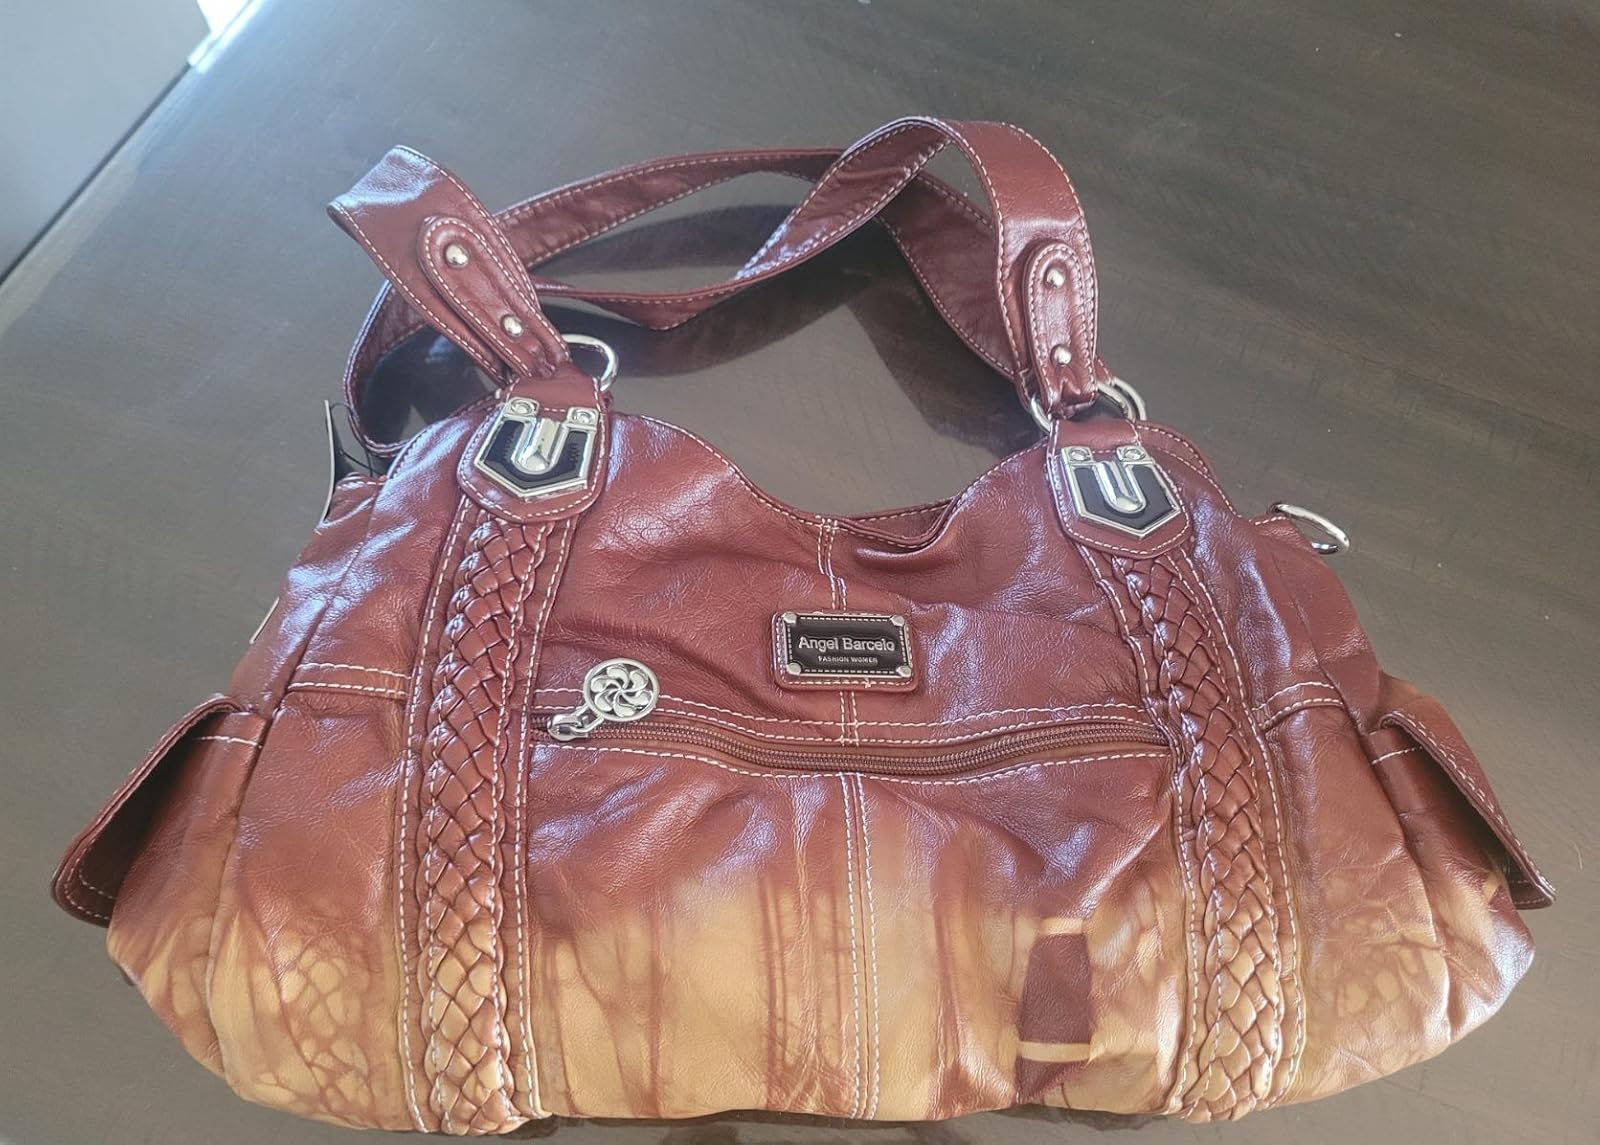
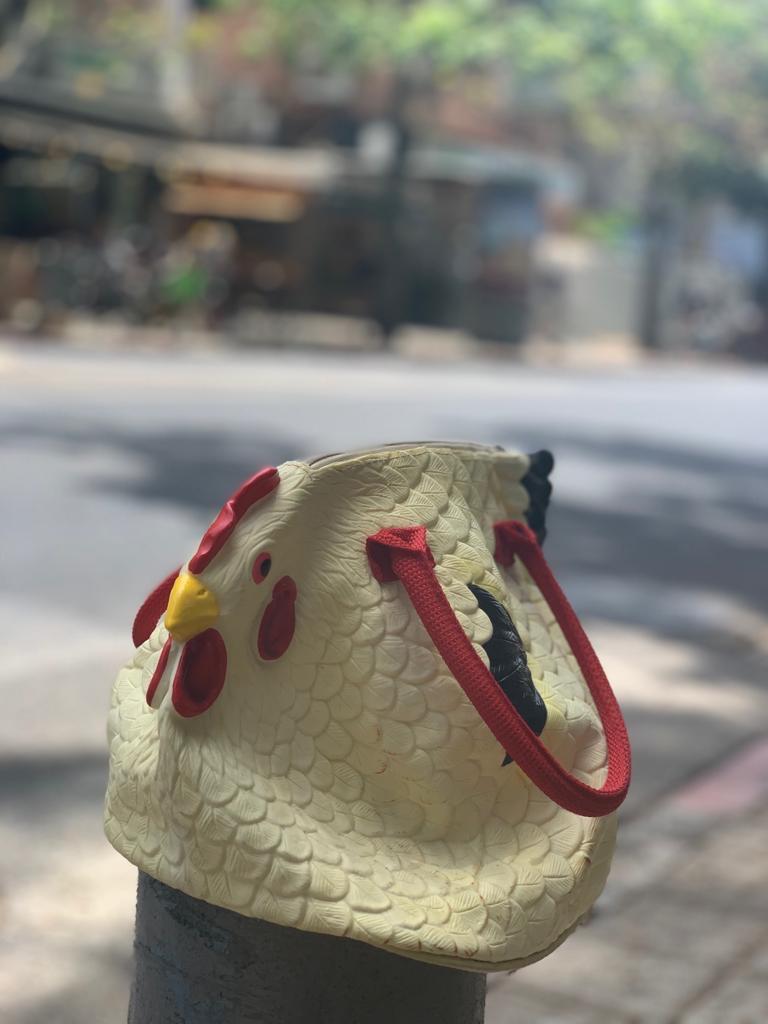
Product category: accessories_handbag
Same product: no